Lens capsule

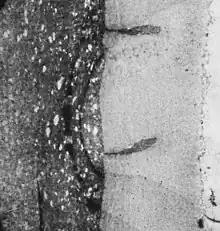
A thin section showing two feet penetrating into the lens capsule. The capsule appears just under 10 microns thick in this micrograph though the apparent thickness will vary with the angle of section cut so the actual thickness may be less. Large numbers of small vesicles can also be seen

The lens capsule is a transparent membrane that surrounds the entire lens. The capsule is thinnest at the posterior pole with approximate thickness of 3.5μm. Average thickness at the equator is 7μm. Anterior pole thickness increases with age from 11-15μm. The thickest portion is the annular region surrounding the anterior pole. This will also increase with age (from 13.5-16μm). The ligaments suspending the lens form attachments in the equatorial area and more so just to the front and back of the equator. There are tens of thousands of these ligaments in a mouse lens and for the most part they appear to connect directly to the lens capsule. As the lens grows throughout the life of most vertebrates, the capsule is required to grow as well. As shown in the accompanying micrographs and diagrams, equatorial cells can have periodic cellular processes penetrating the capsule.